Crook Farm

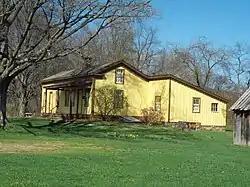
Crook Farmhouse, April 2010

The Crook Farm is an historic district in Foster Township near Bradford, McKean County, Pennsylvania, United States. It includes the Crook Farmhouse, constructed originally in 1856 and believed to be the oldest such structure in the area. It also includes the Olmstead Well Site, the first large producer of oil from the Bradford Oil Field.